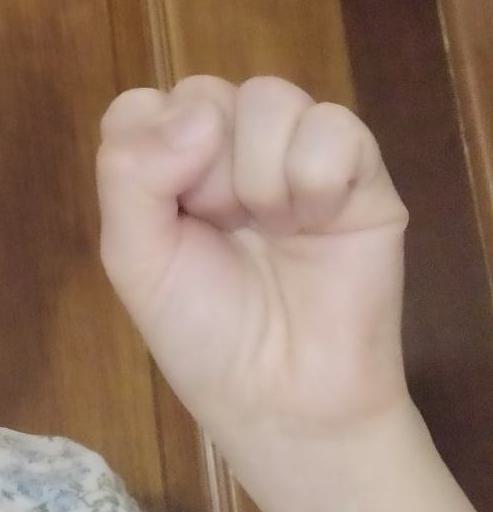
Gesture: fist